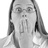
Emotion: surprise